David Simpson (mayor)

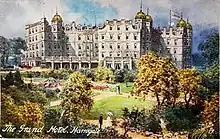
Grand Hotel, before 1914

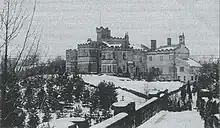
Oakdale, Simpson's 1903 mansion, which he lost after his "crash"

Simplson was a builder, contractor, and property developer, describing himself as a "builder and contractor in all branches of the building trade". His buildings were often designed by Whitehead and Smetham. He followed his father into the business, and by 1911 his son Clarence was an apprentice builder. "He was responsible for the erection of some the town's most beautiful residences, and developed almost the whole of the Duchy Estate". The "Yorkshire Post & Leeds Intelligencer" said: